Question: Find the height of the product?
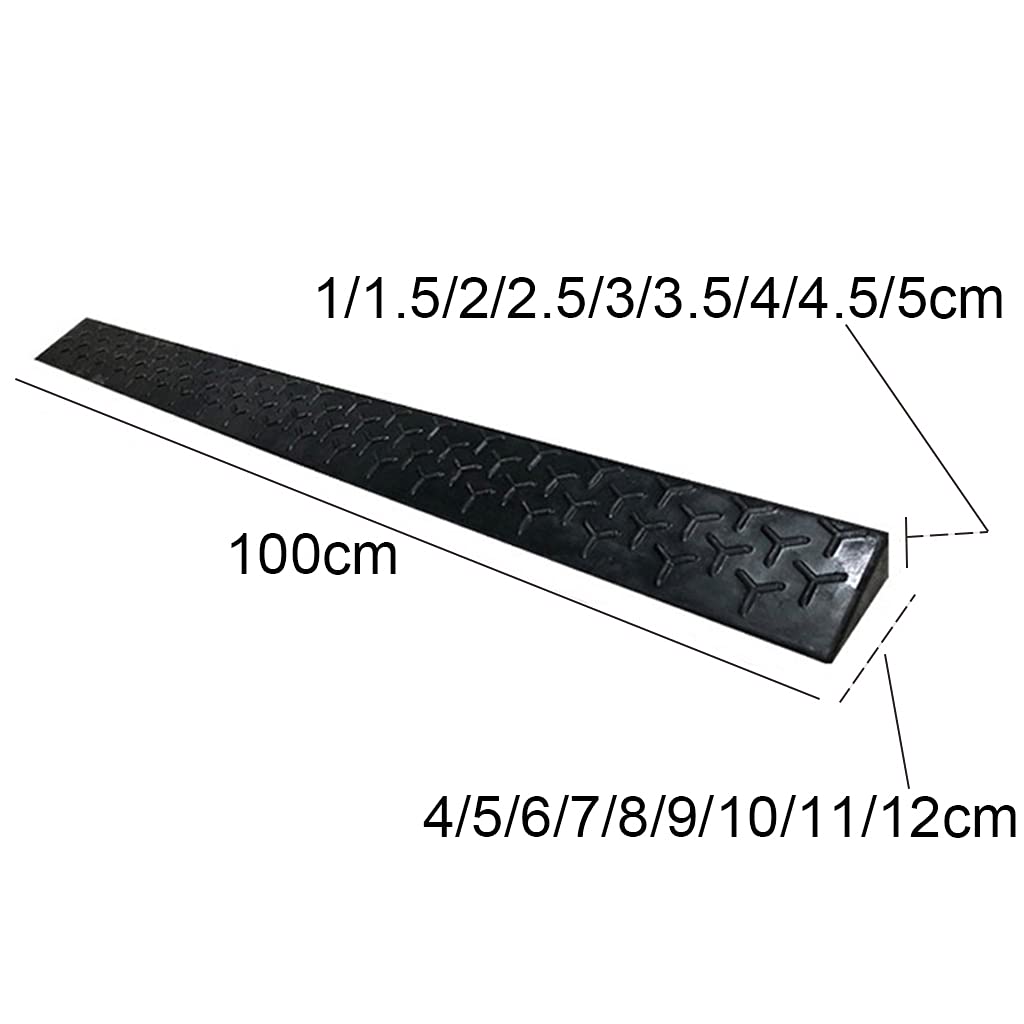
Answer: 5.0 centimetre